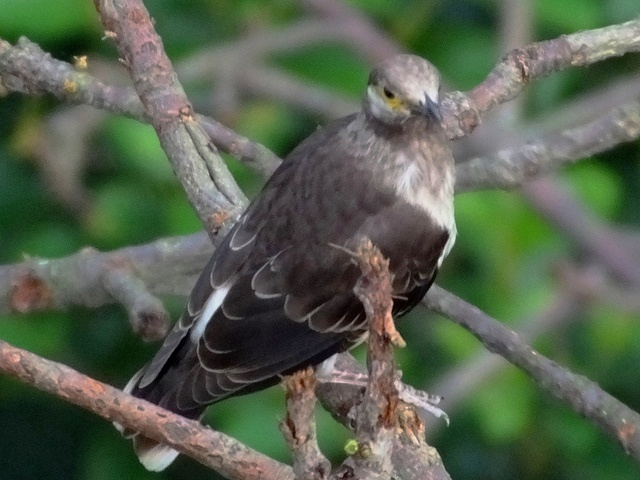
A large gray bird perched on a small tree branch.
a brown bird perched on a tree limb outdoors
A close of of a black bird perched on a tree limb.
a grey and white pigeon sitting on a branch
A bird perches on one branch that is a series of branches.